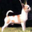
Label: dog